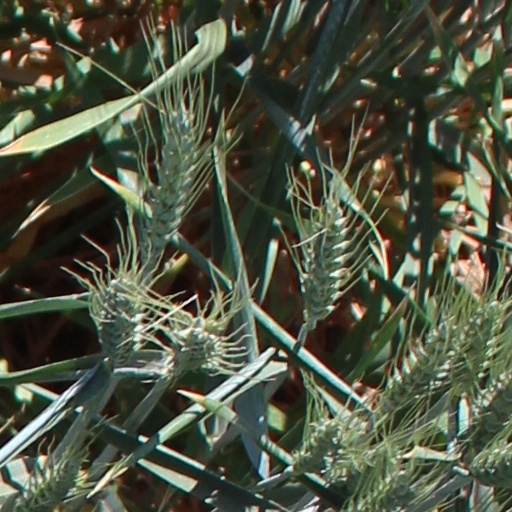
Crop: wheat